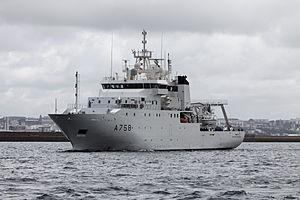
La grande parade des Tonnerres de Brest 2012 dans la rade de Brest en direction de Douarnenez.